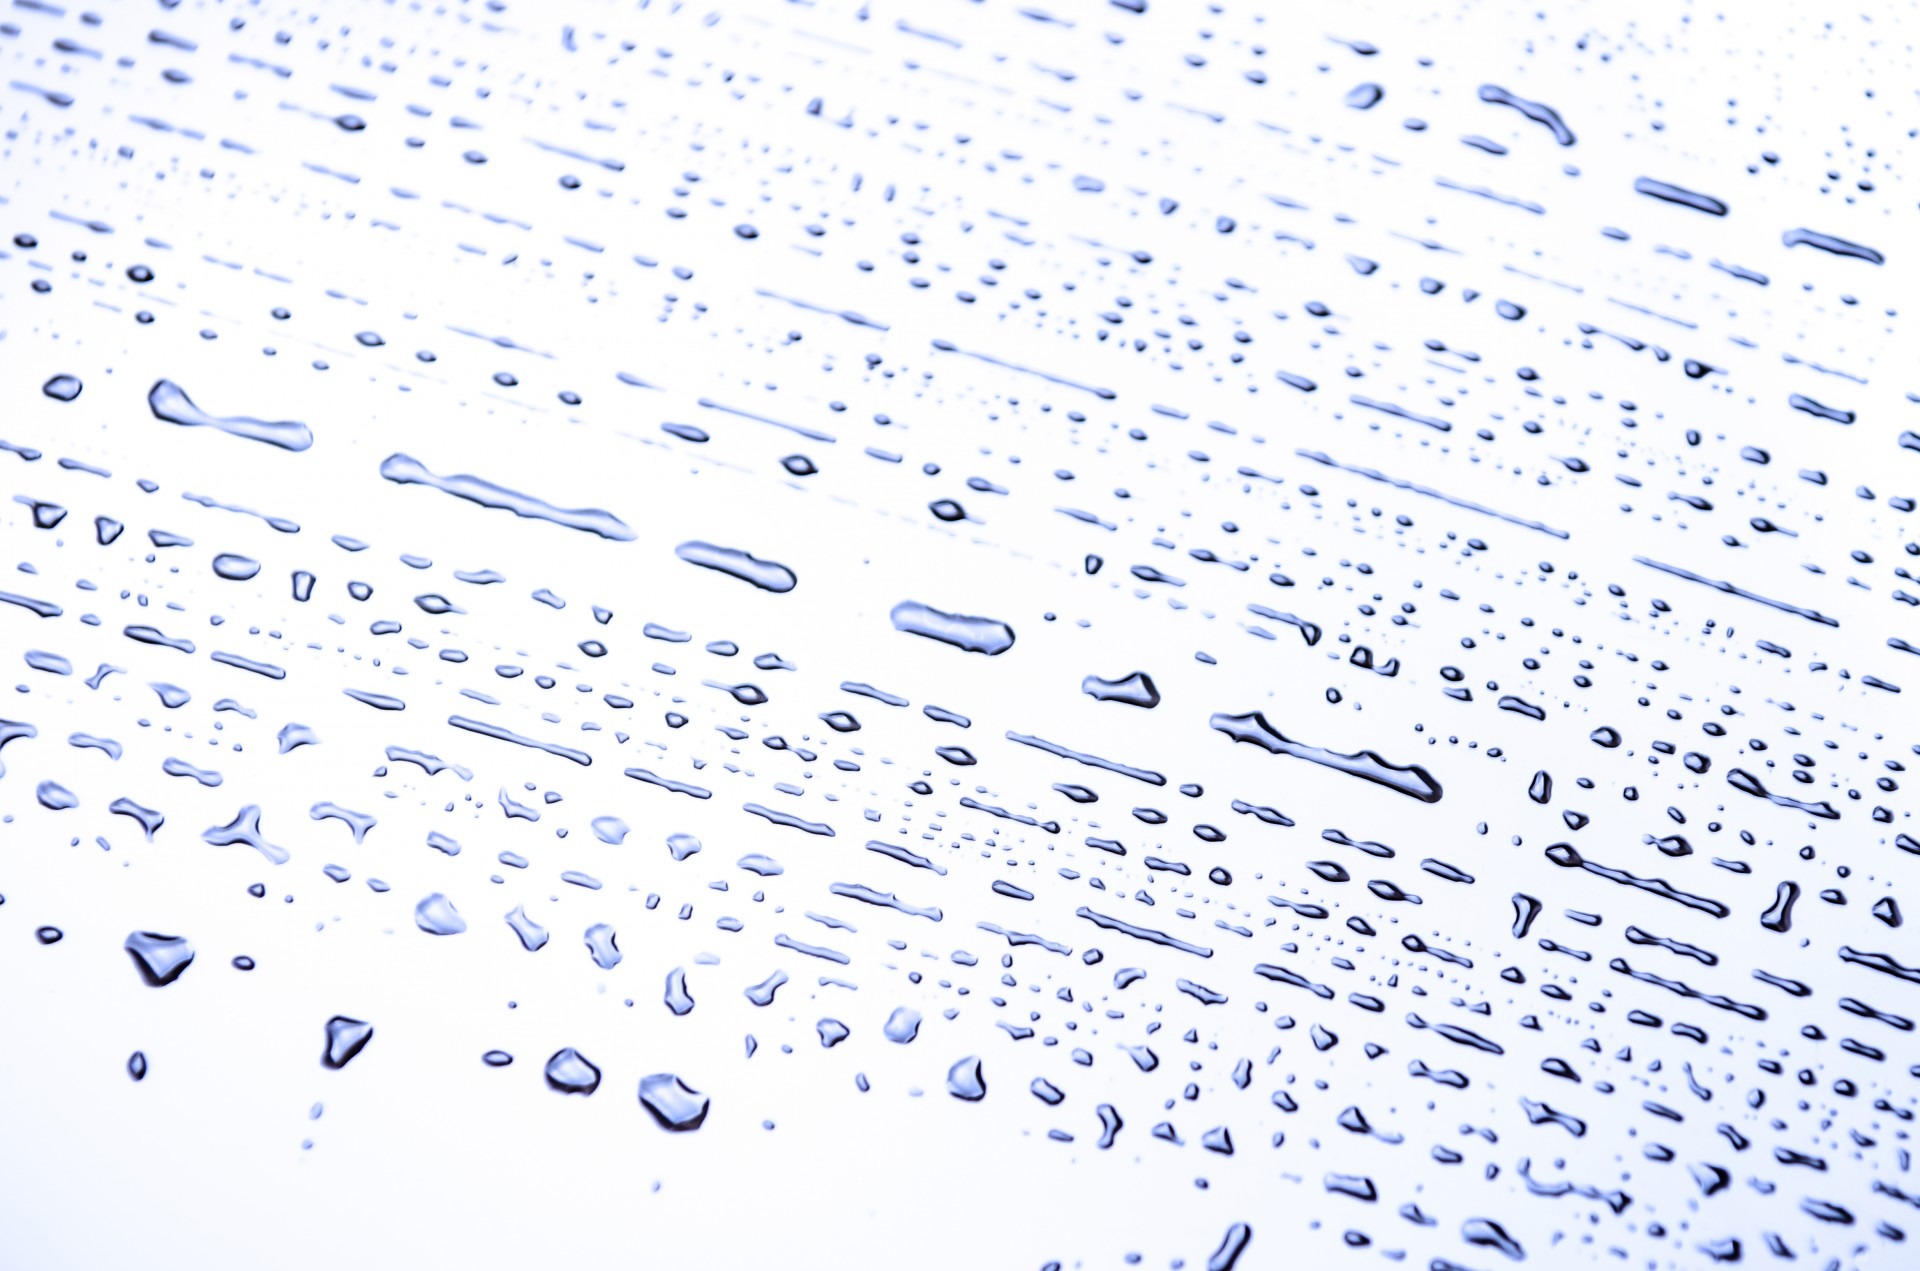
writing, water, creative, droplet, drop, liquid, abstract, rain, wet, isolated, line, splash, macro, natural, smooth, condensation, drip, life, brand, font, background, text, handwriting, drinks, document, idea, shape, ecosystem, glossy, organic, medical, element, wellness, wetness, isolated white, limpid